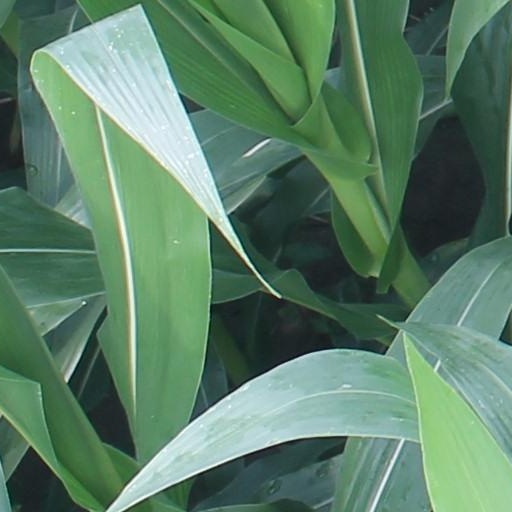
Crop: maize; corn